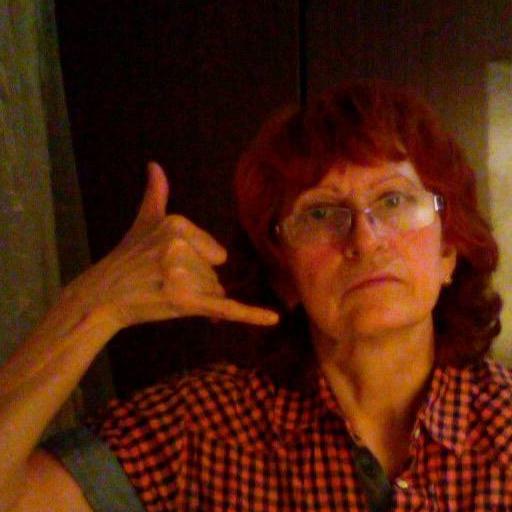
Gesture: call